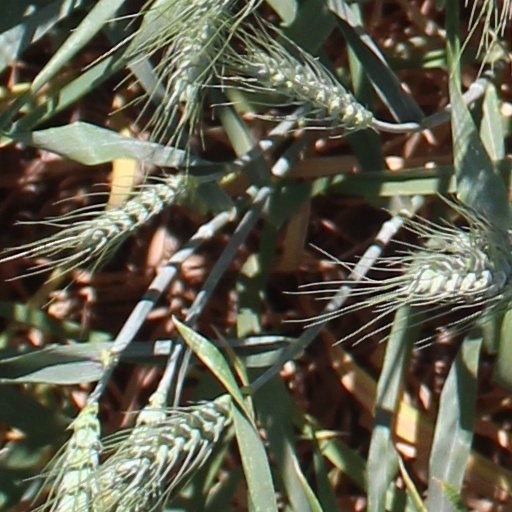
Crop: wheat